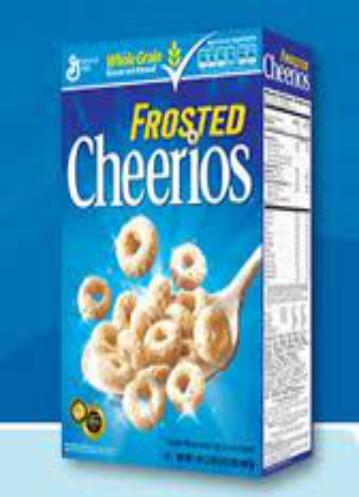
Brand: Frosted Cheerios
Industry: Food